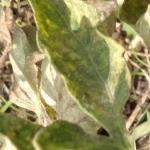
Crop: Tomato
Condition: mite-d